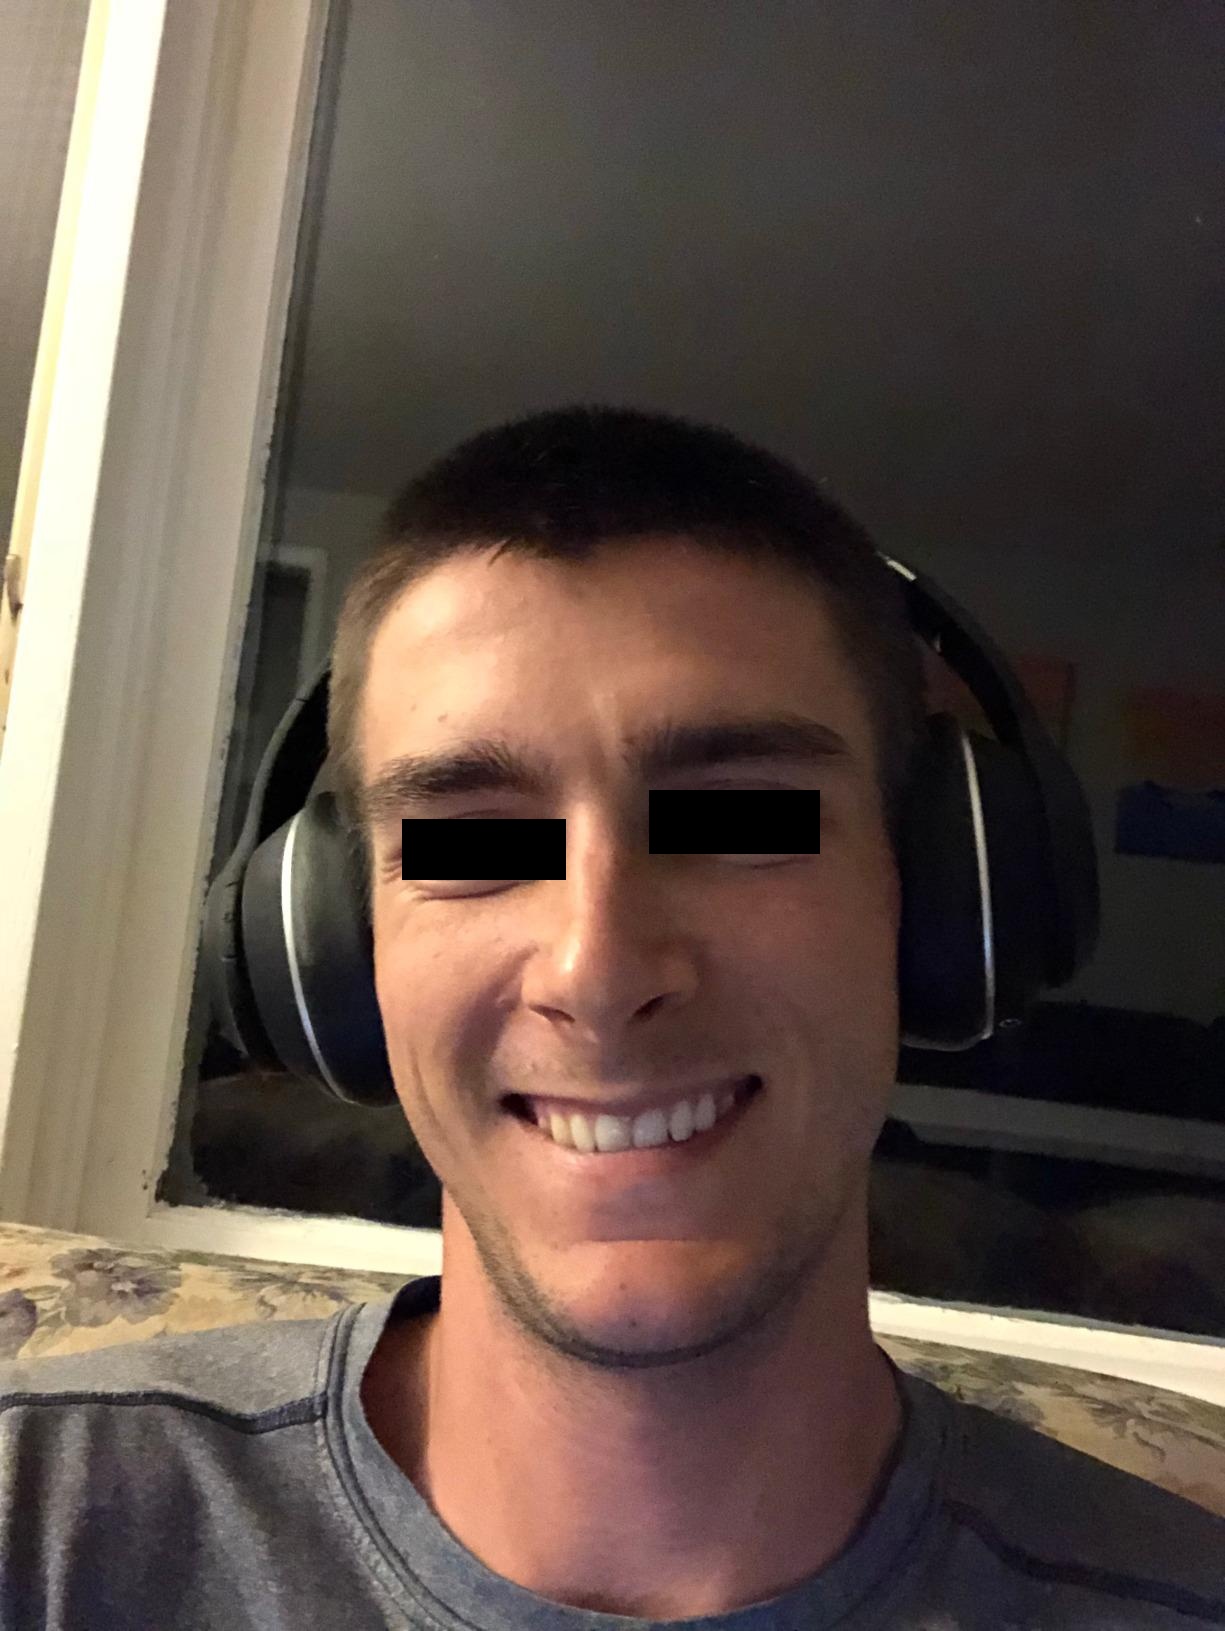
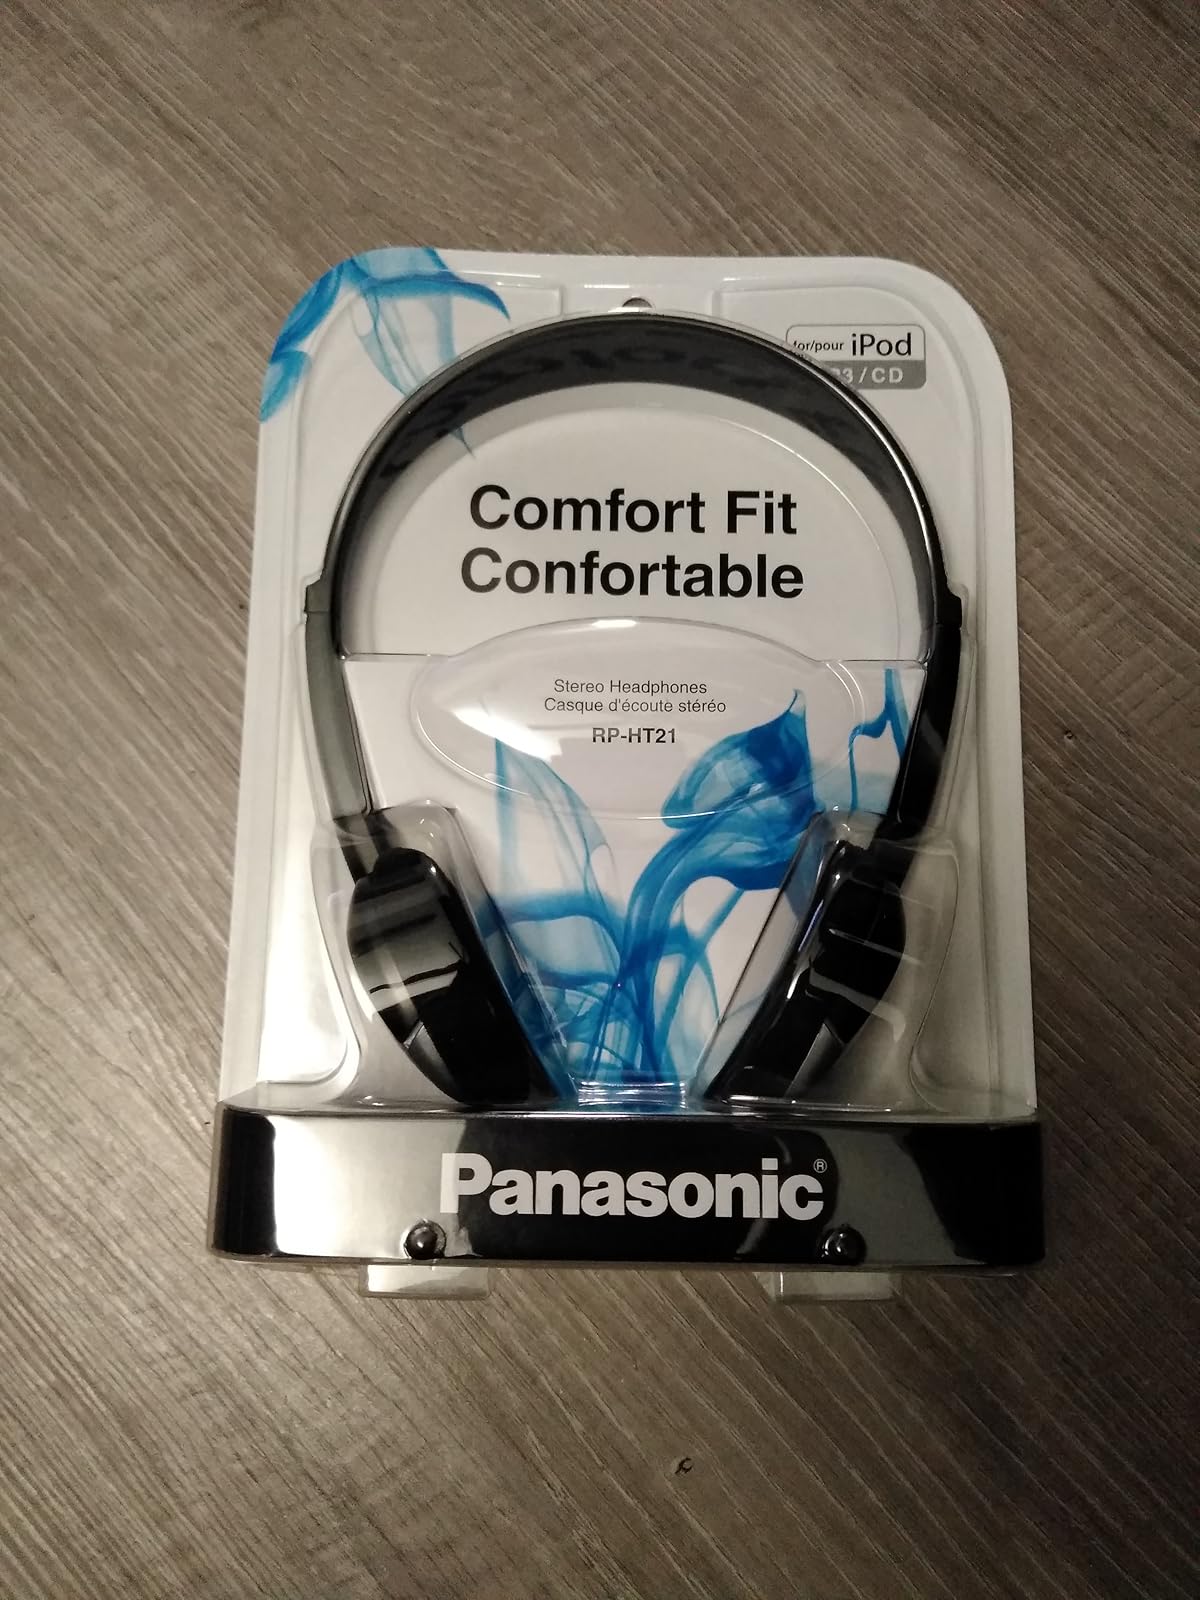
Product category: headphones
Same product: no